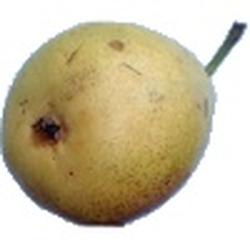
Label: Pear